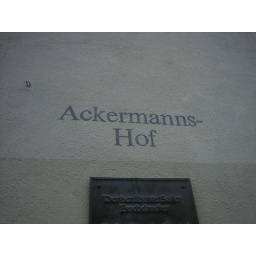
Different `hofs` are frequently titled like this, with the name painted near the front door of the street entrance.Basel, Switzerland.